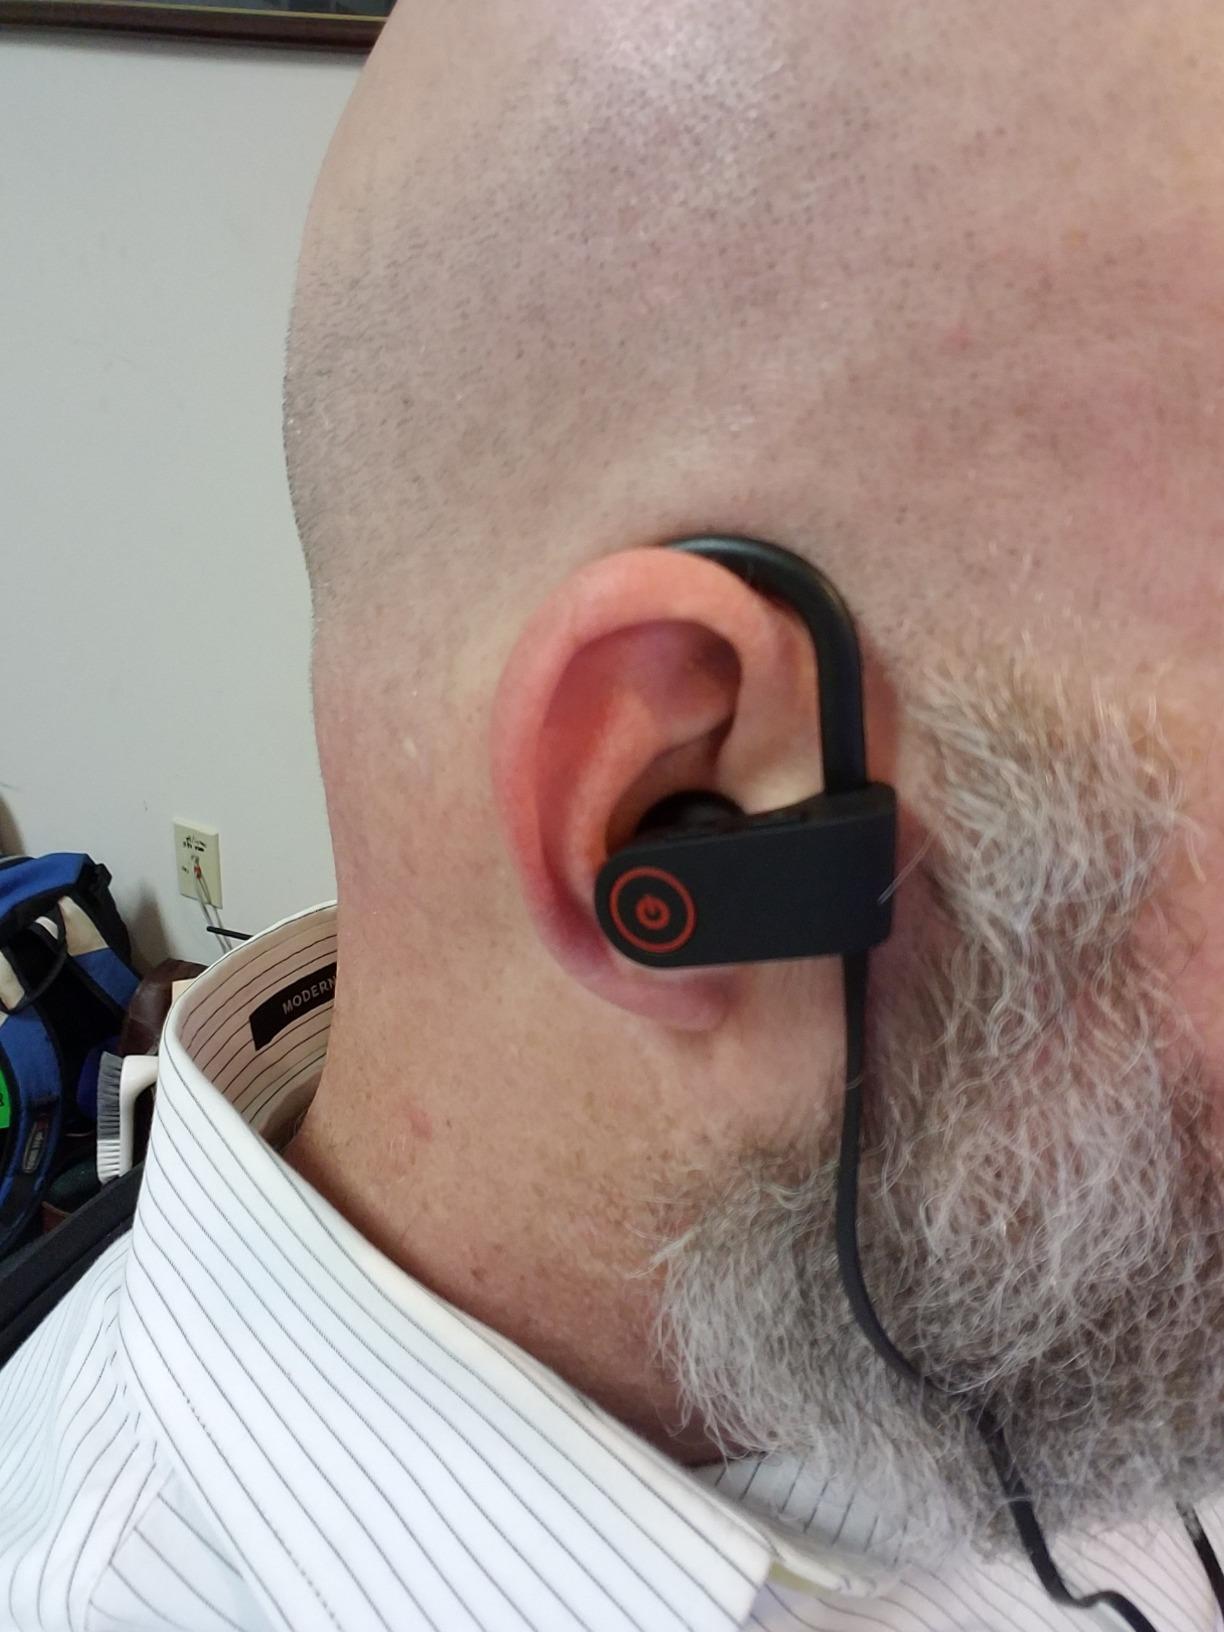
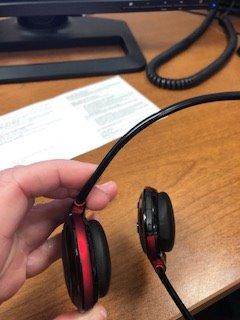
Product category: headphones
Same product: no